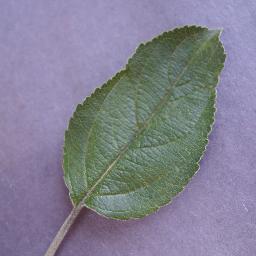
Label: Apple___healthy